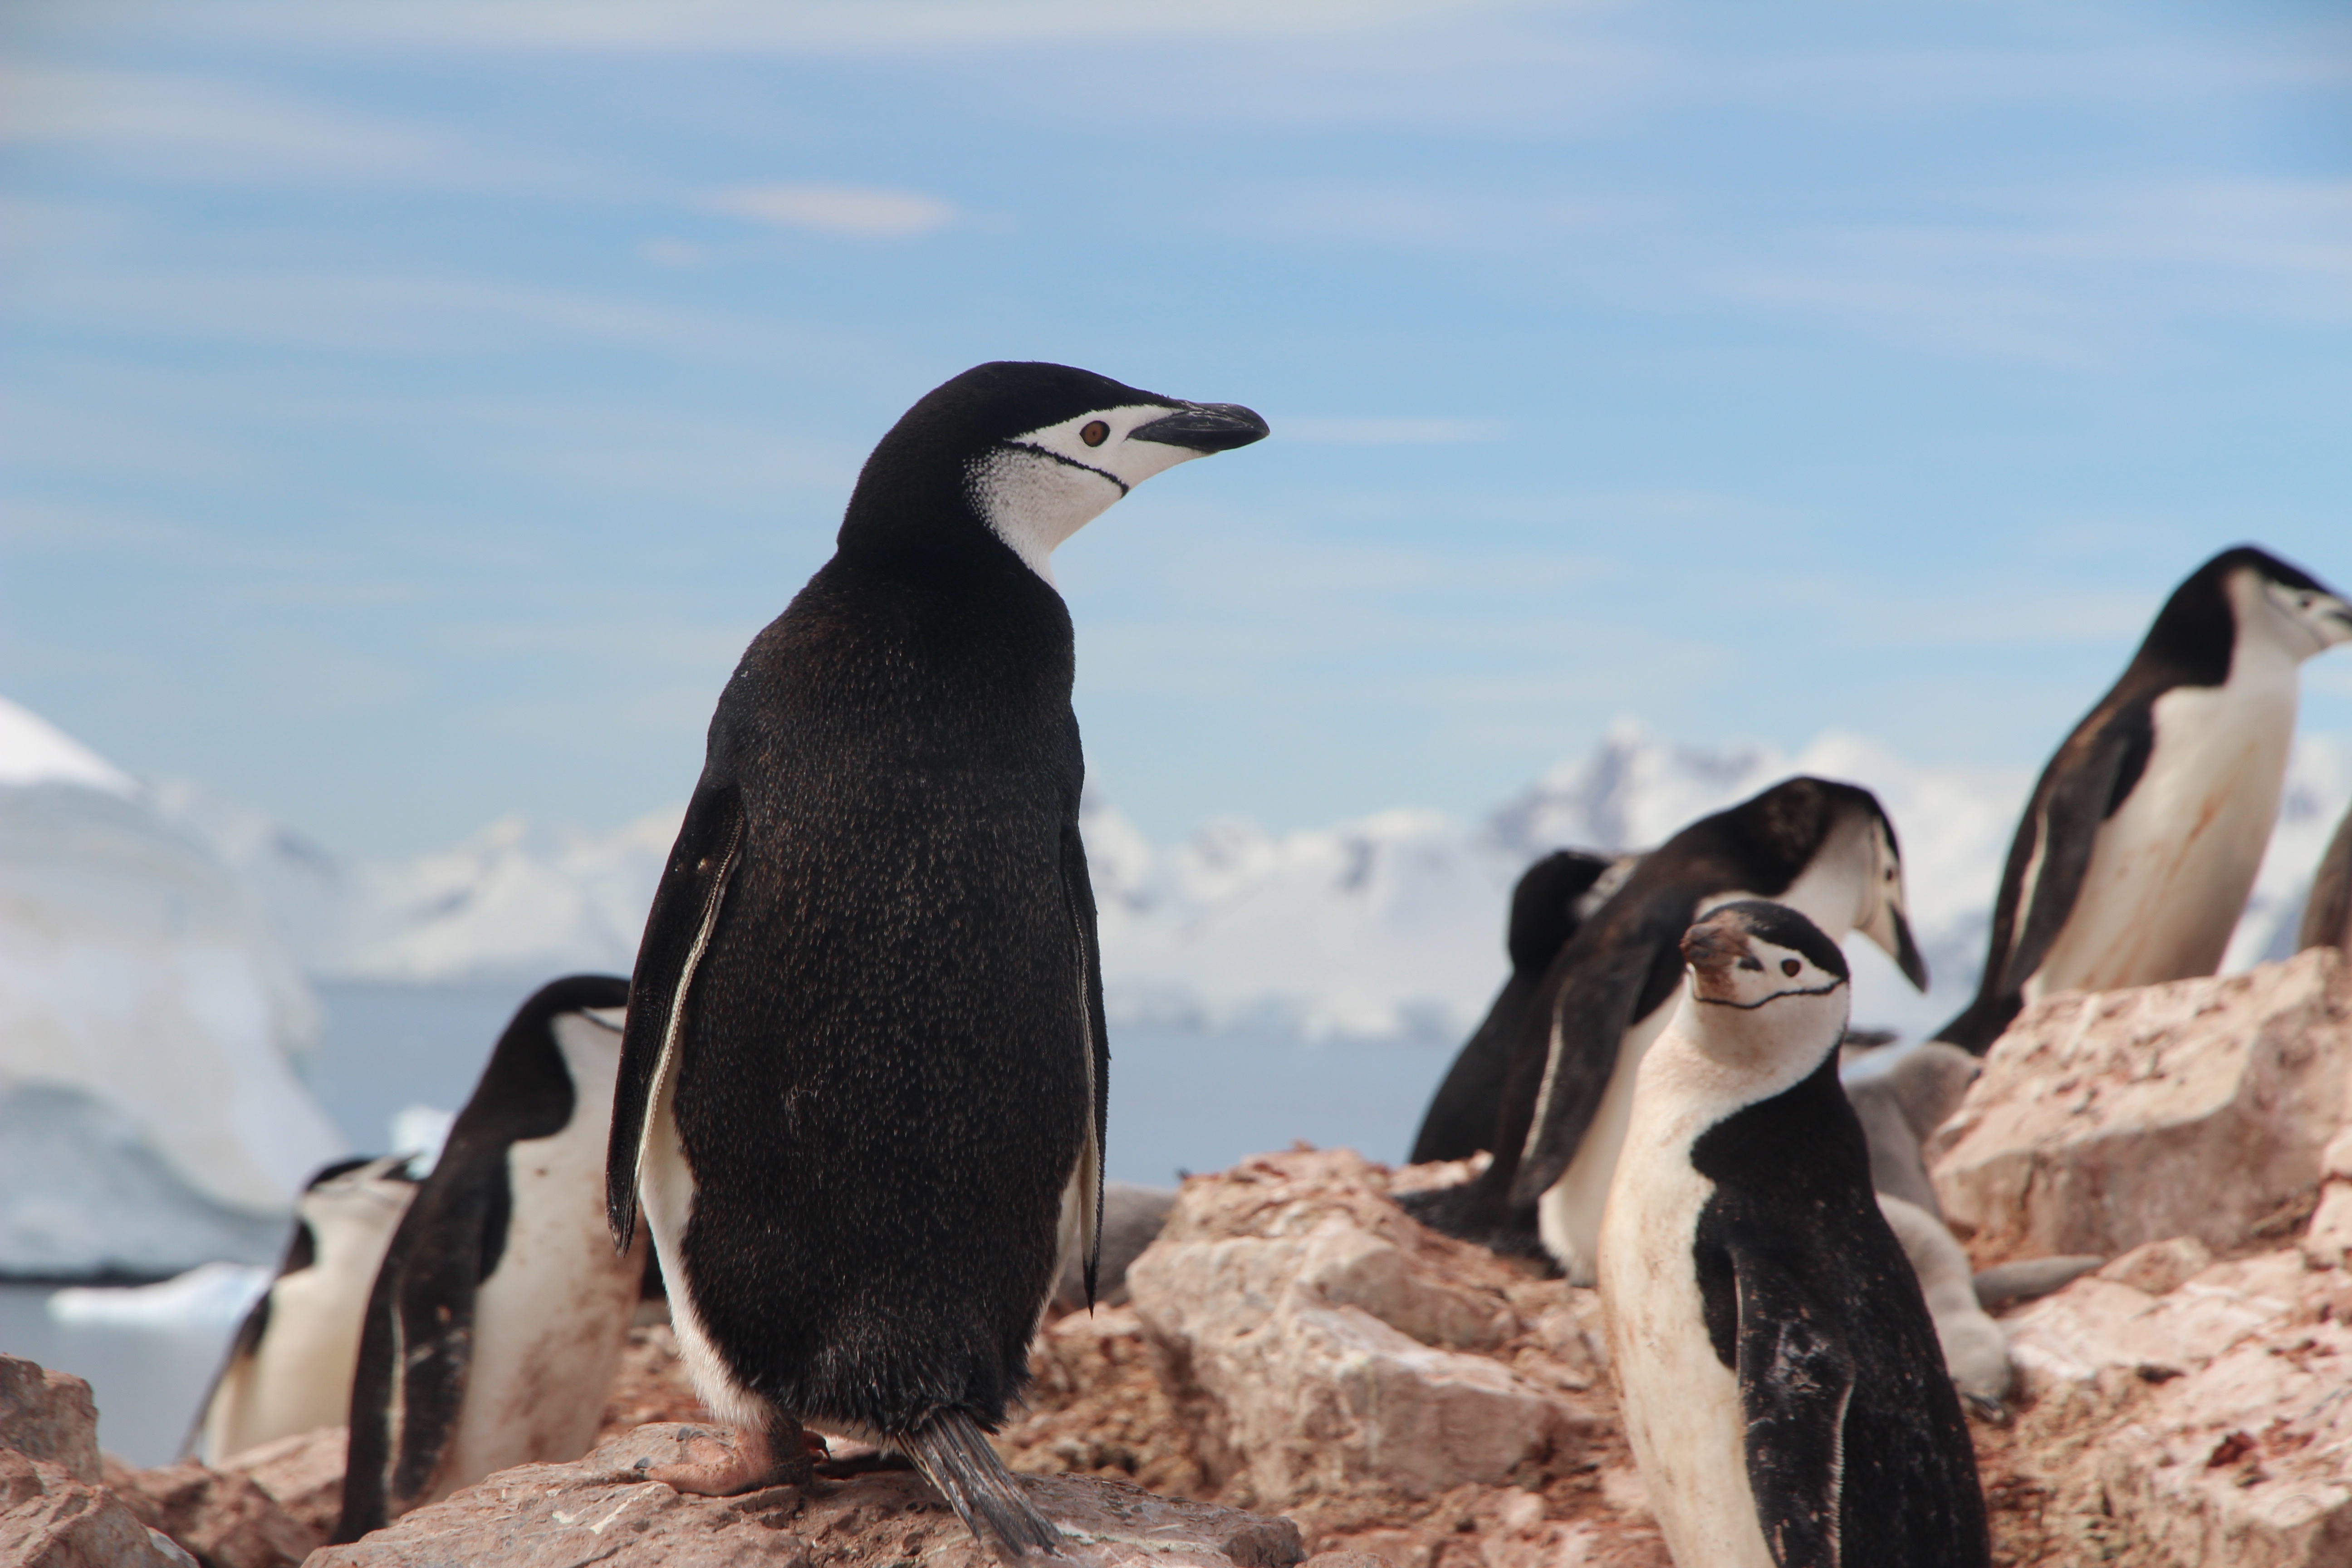
rock, bird, seabird, wildlife, beak, fauna, penguin, aquatic bird, vertebrate, flightless bird, king penguin